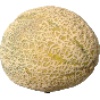
Label: Cantaloupe 2